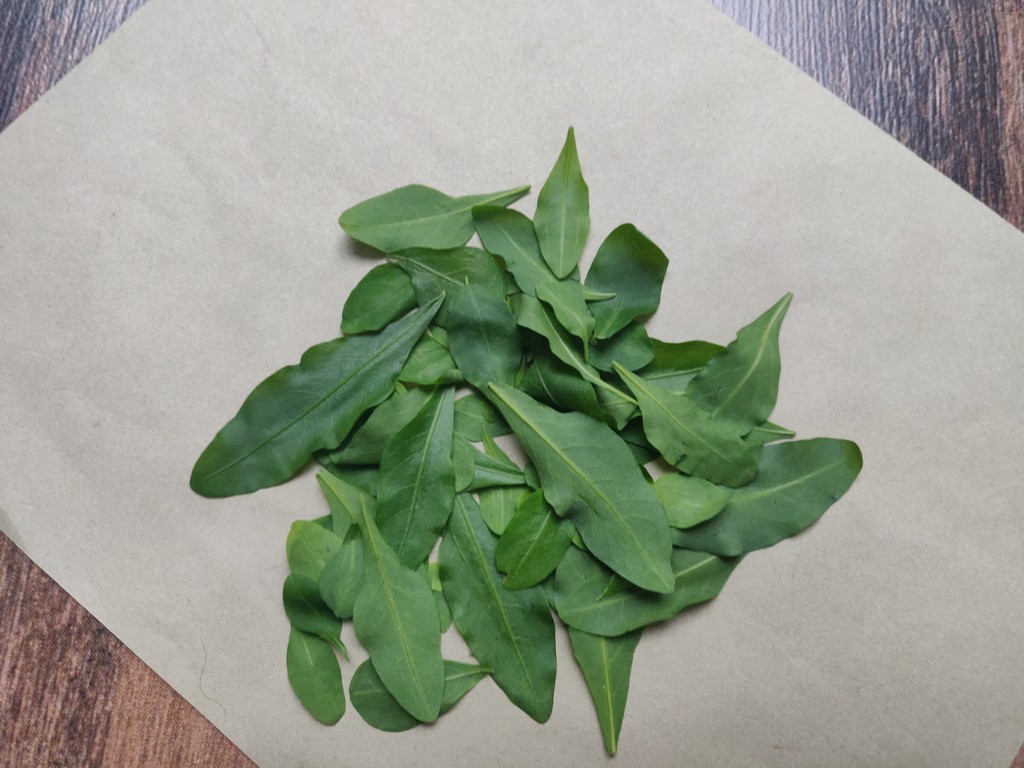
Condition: Healthy
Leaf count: multiple
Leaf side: unknown